Fred Lorenzen

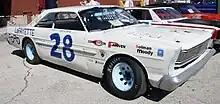
Lorenzen's 1965 Ford Galaxie replica

In 1967 Lorenzen won: the Daytona 500 Qualifier (until 1971, the races currently called the Bluegreen vacations Duels were points races).